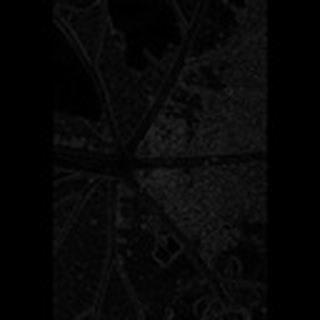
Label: cotton_aphids